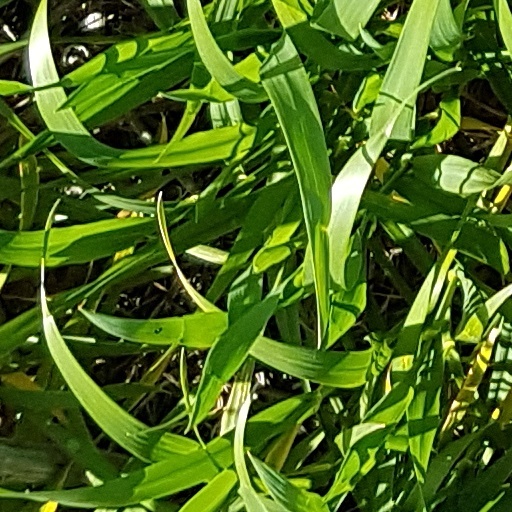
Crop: wheat